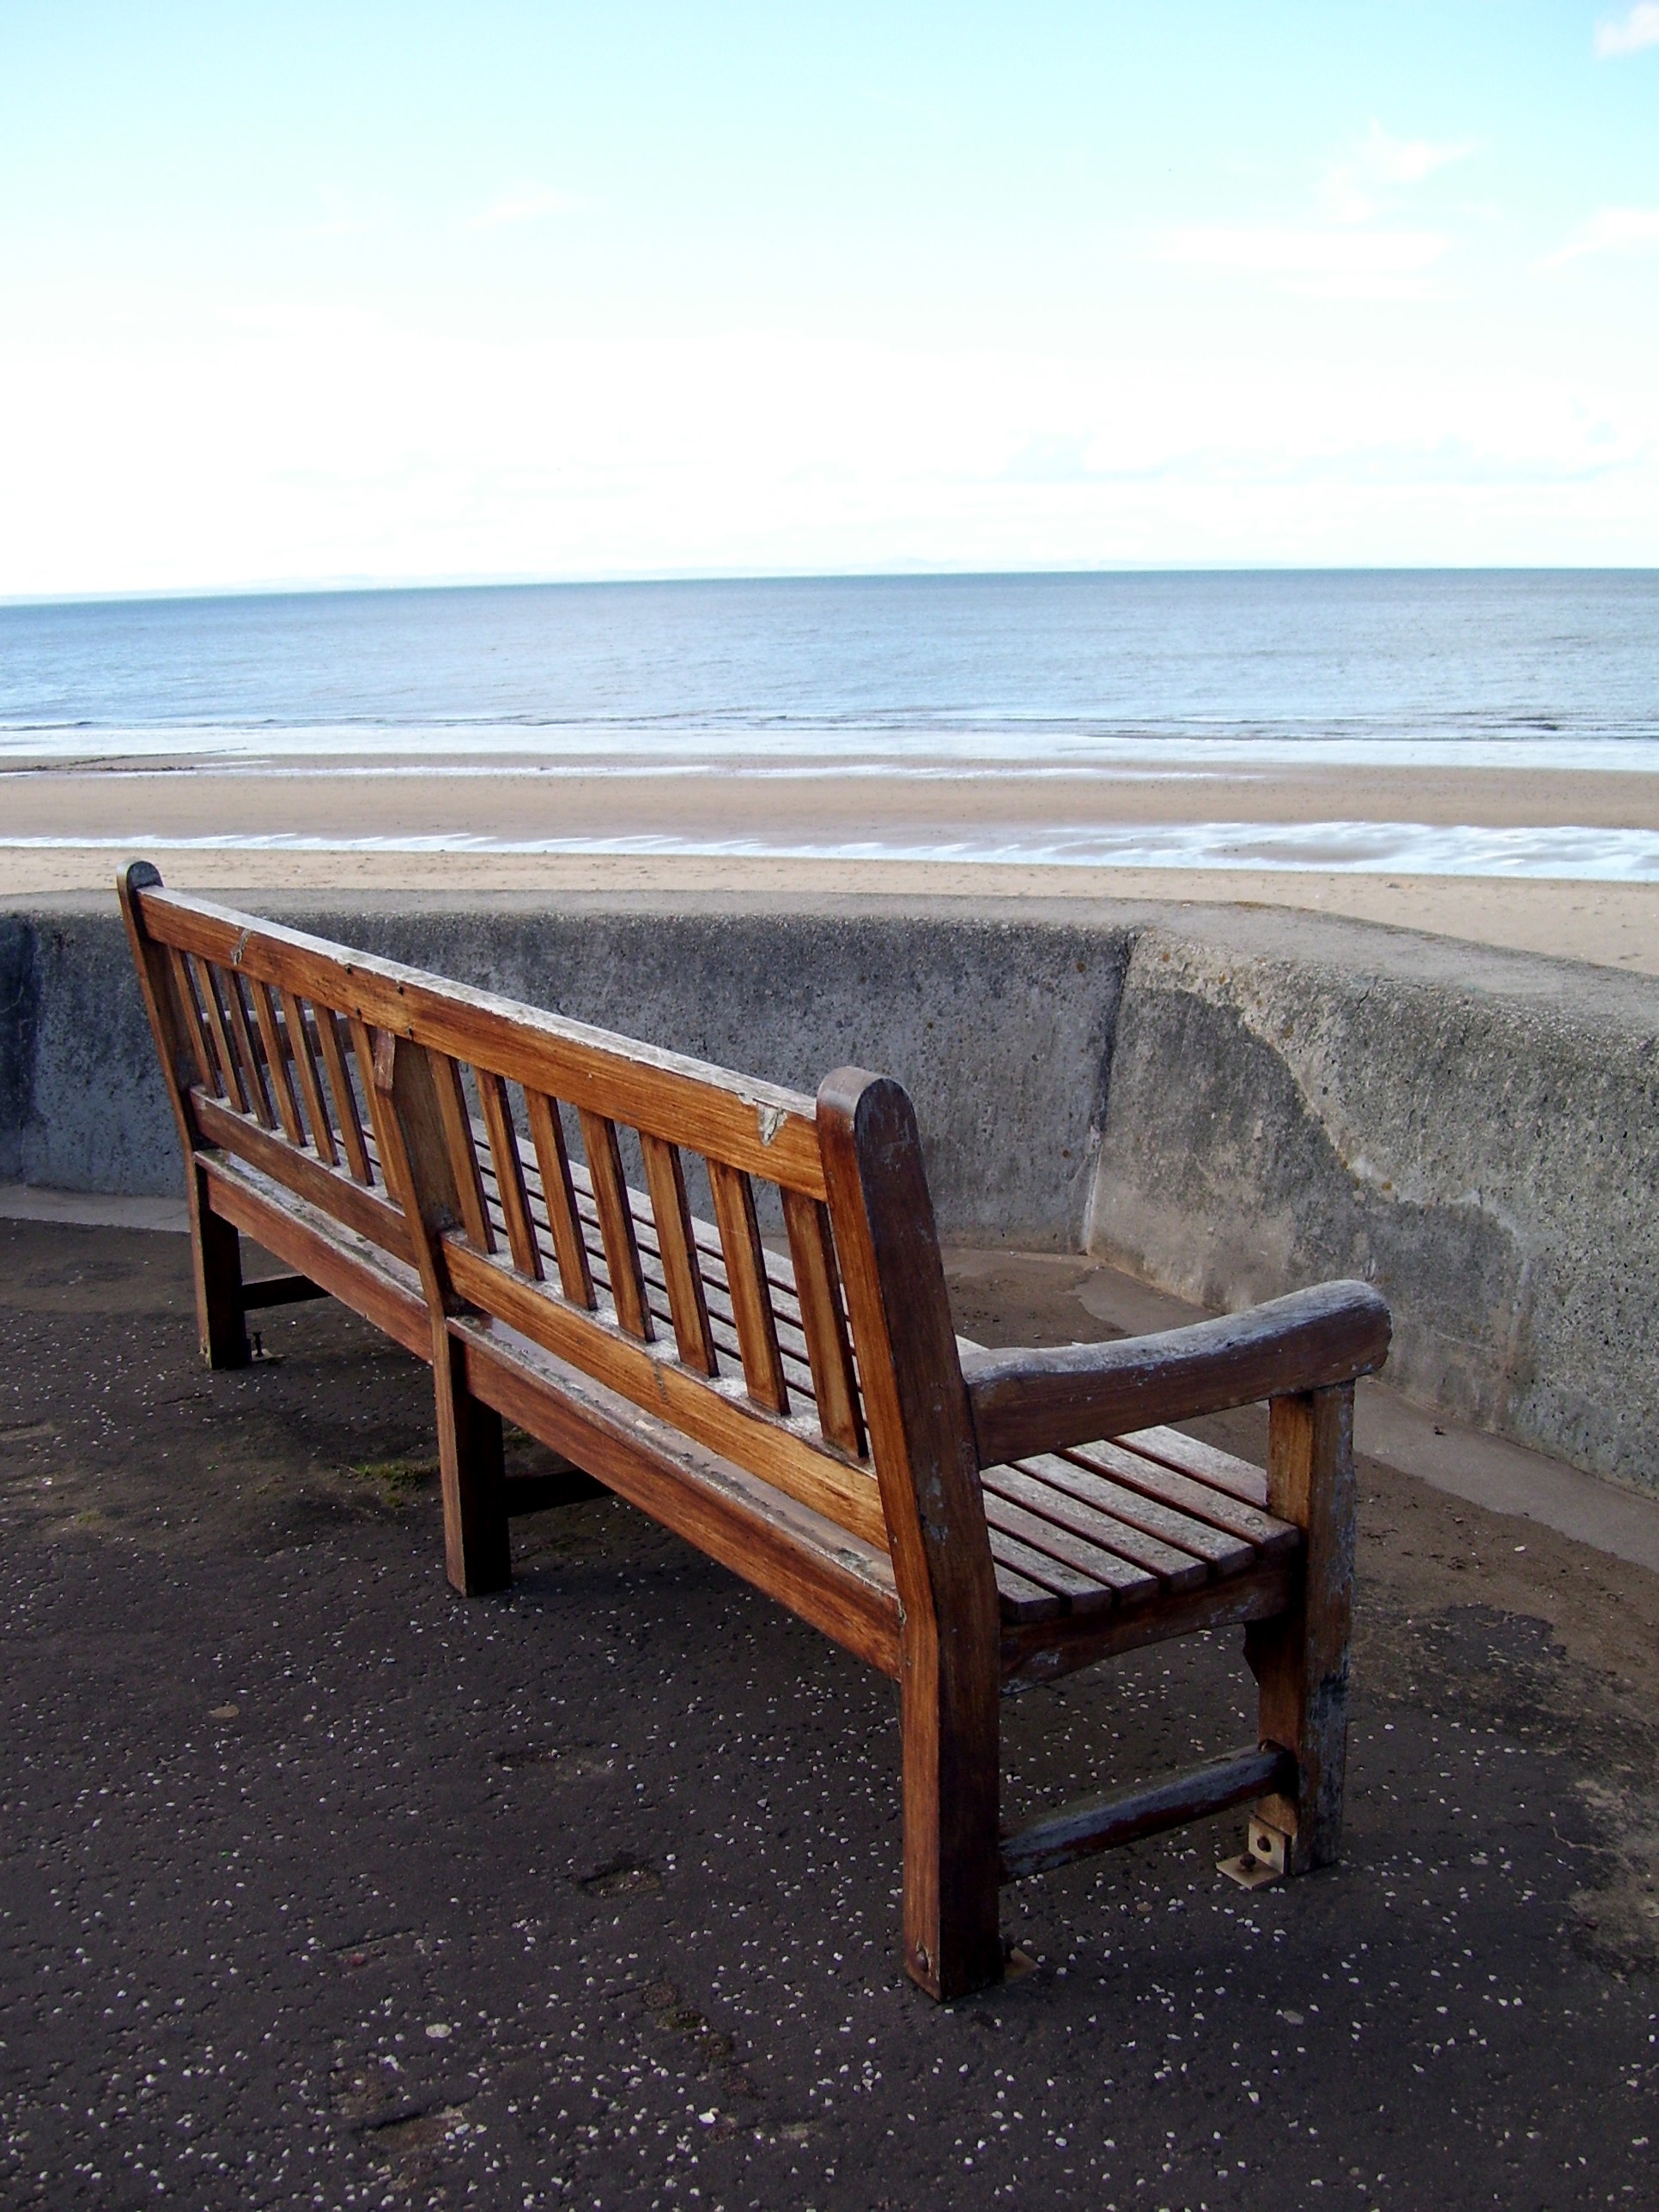
table, sea, nature, wood, bench, chair, waiting, furniture, loneliness, outdoor furniture, studio couch